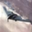
Label: airplane